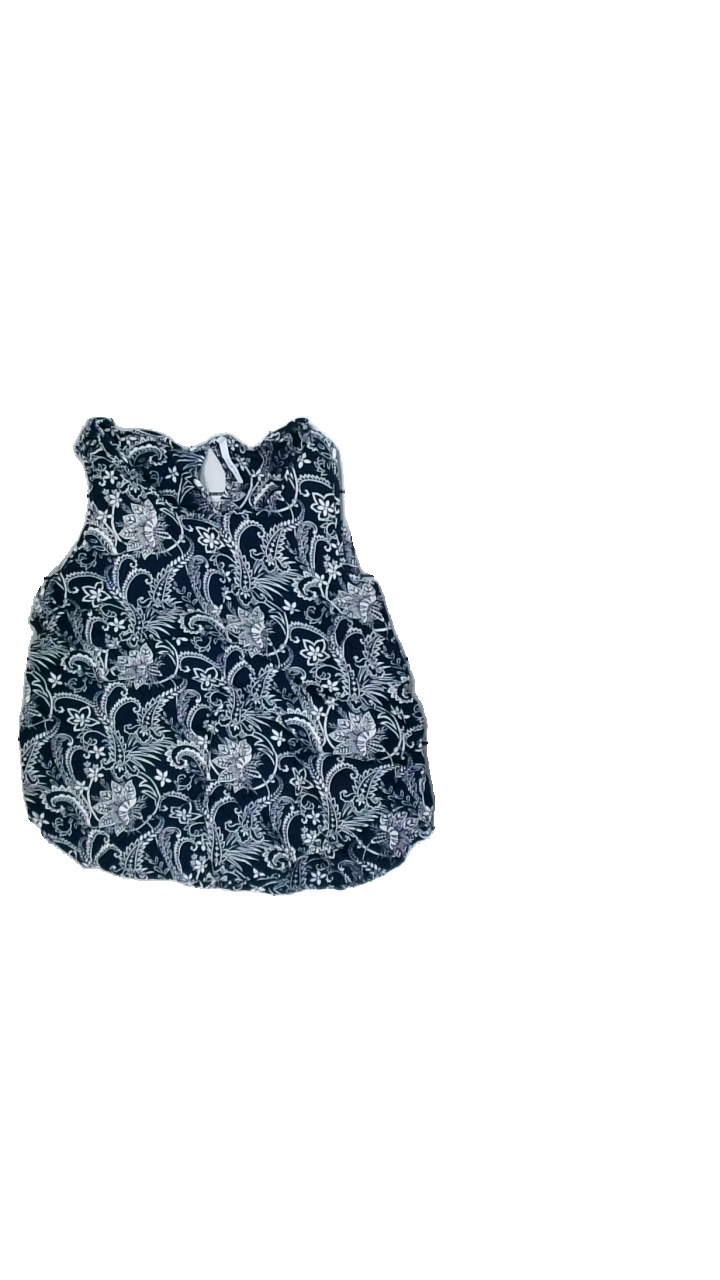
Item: Tank Top (Ladies)
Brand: Jyothi
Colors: Blue, White
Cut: Regular, C-collar
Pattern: Floral print
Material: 100%viscose
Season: Summer
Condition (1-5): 4
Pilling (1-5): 4
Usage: Export
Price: <50